Brian Doyle (baseball)

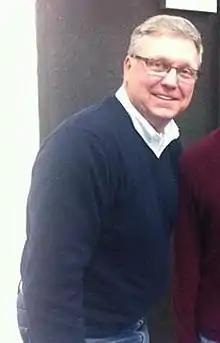
Doyle at an autograph signing in 2013

Brian Reed Doyle (born January 26, 1954) is an American former Major League Baseball infielder. Although a reserve for most of his career, Doyle starred in the World Series for the World Champion New York Yankees who beat the Los Angeles Dodgers.